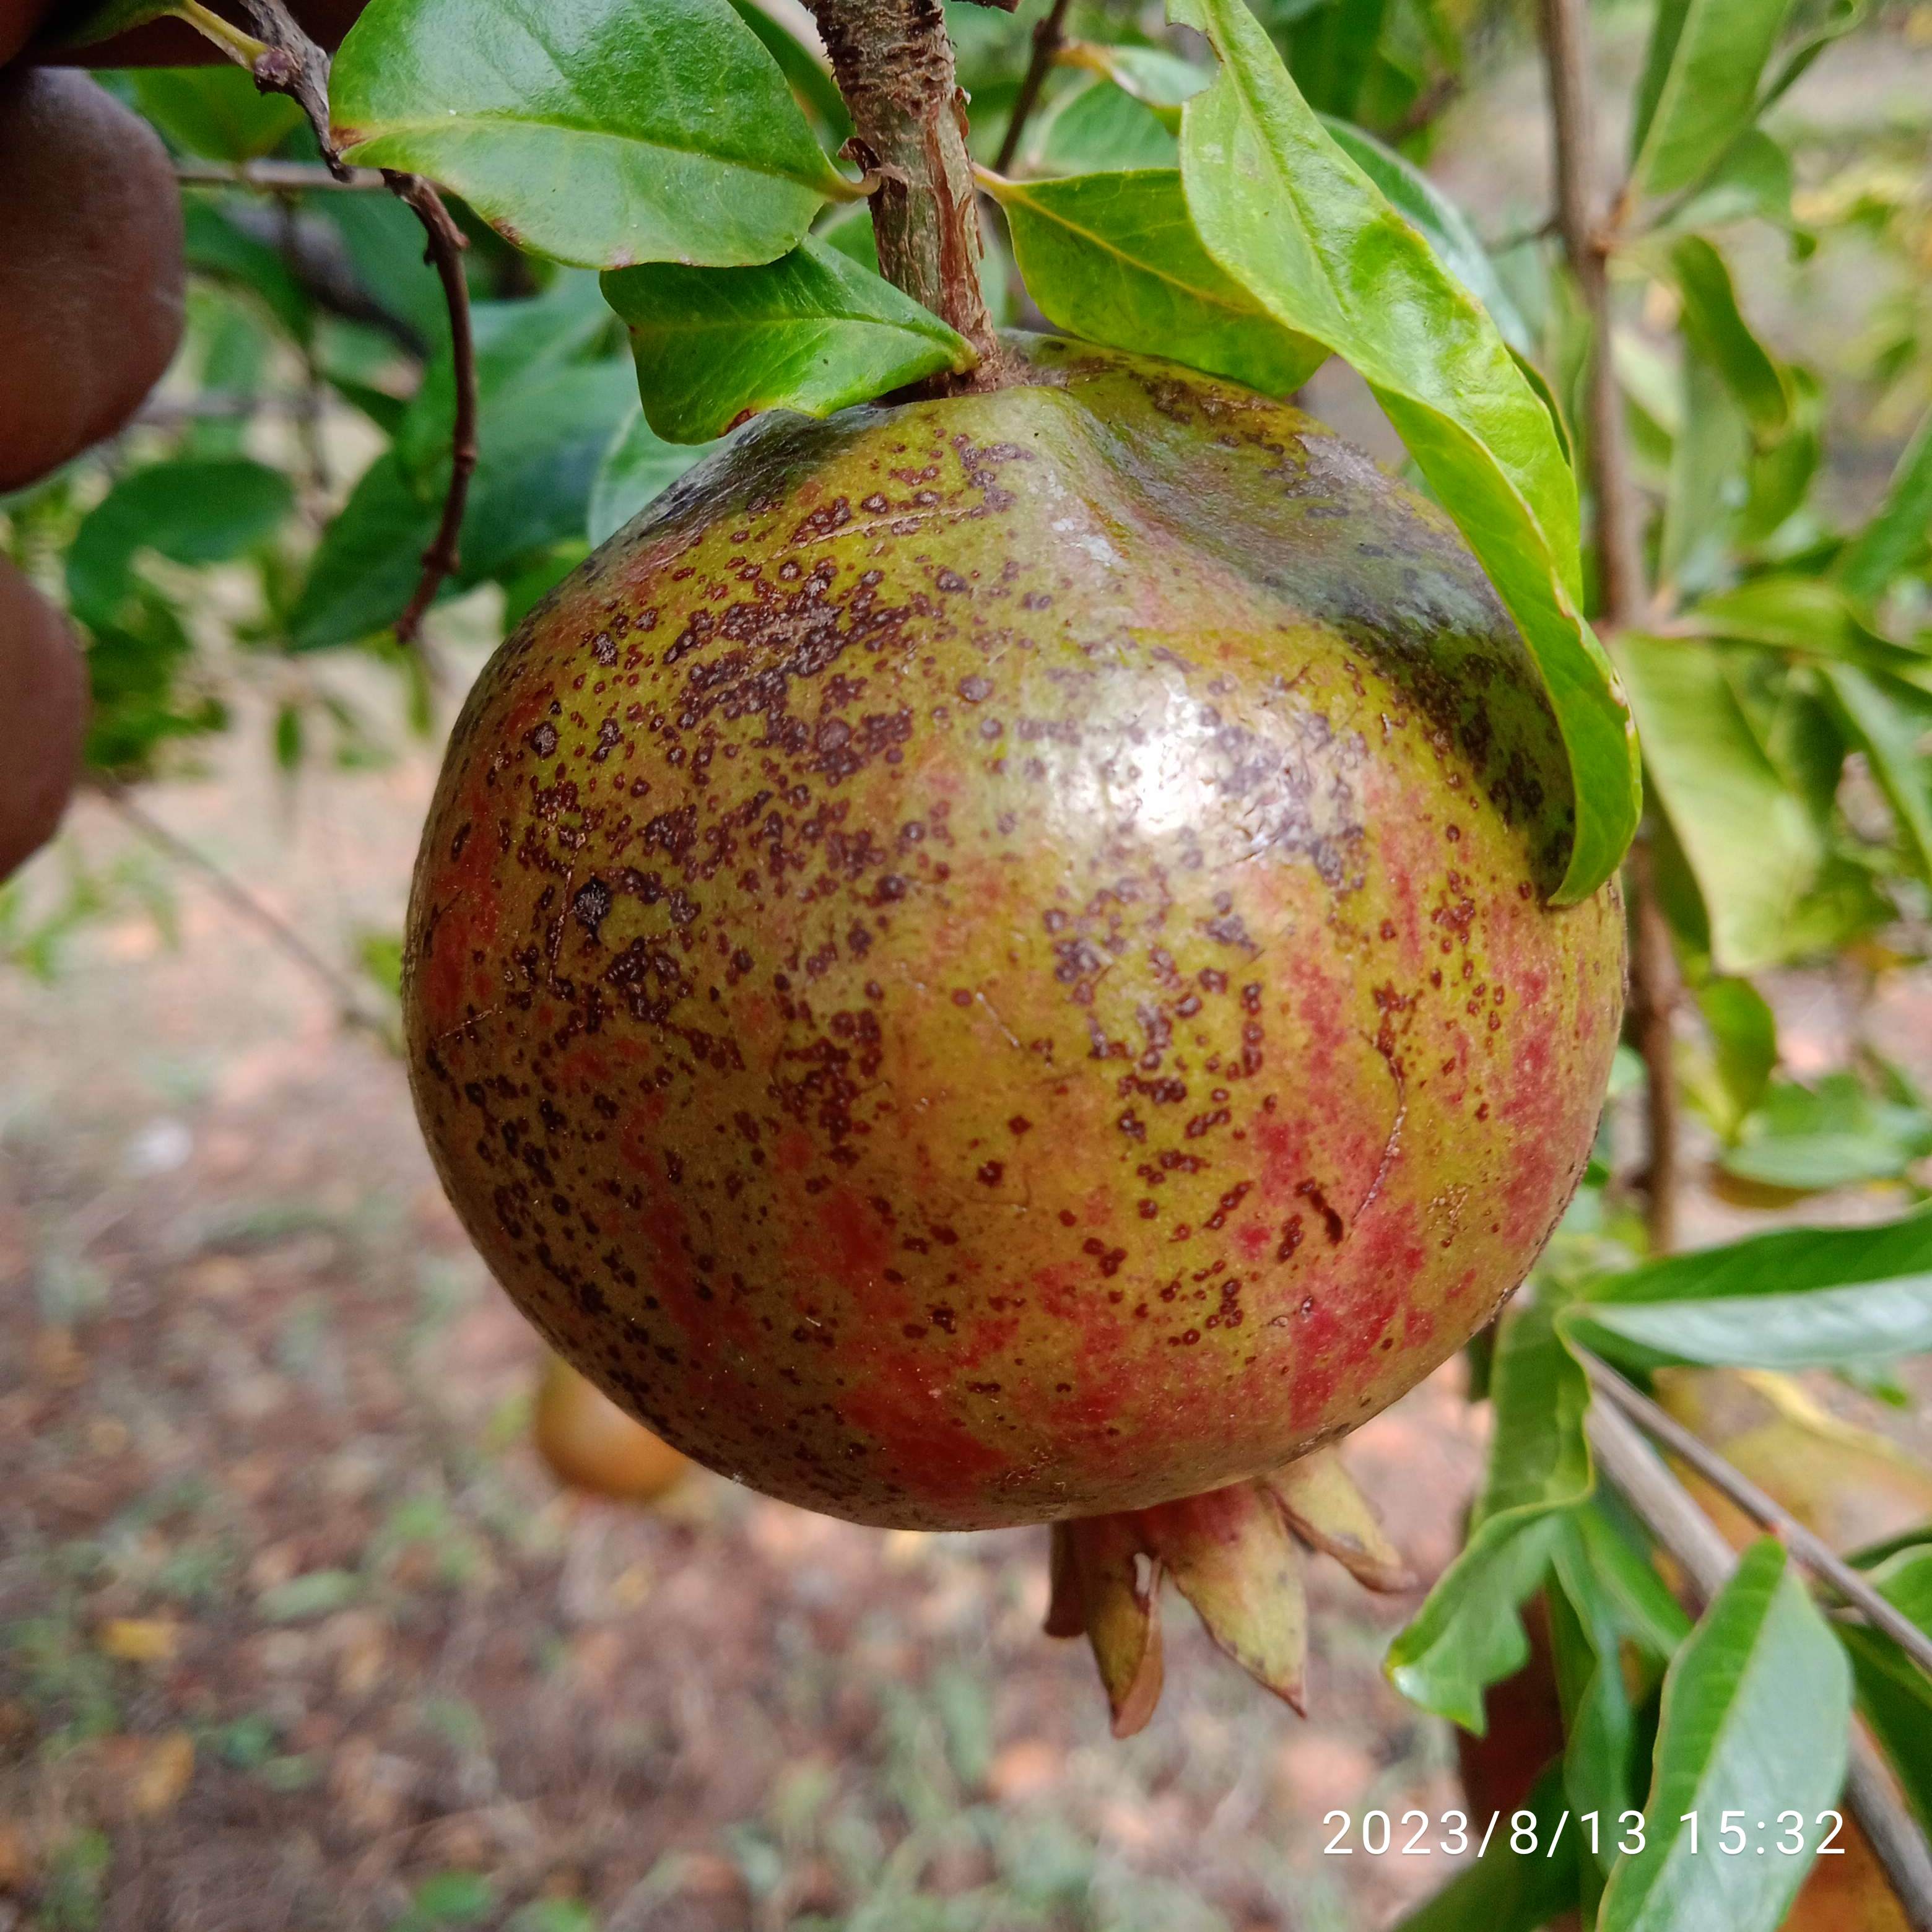
Label: Cercospora